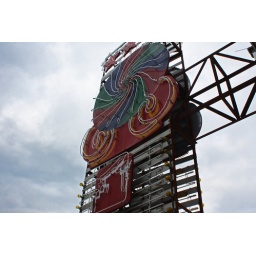
the hotel sign in front of my hotel room window